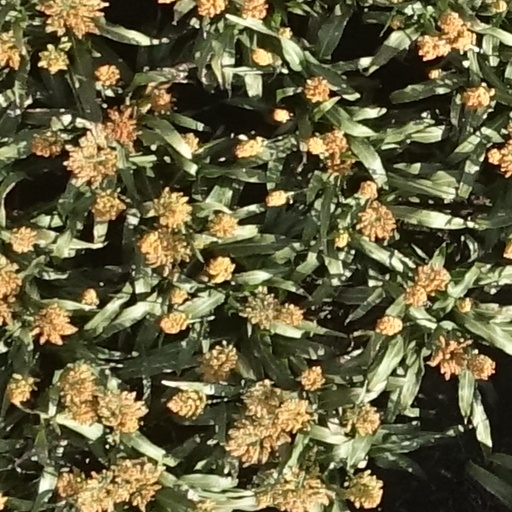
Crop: sorghum